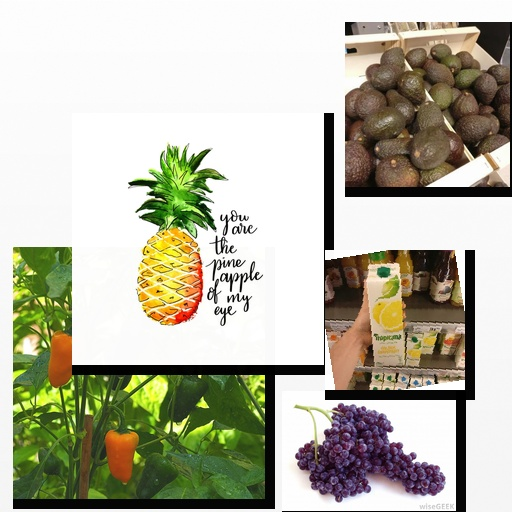
Food items: avocado, grapes, golden_grapefruit_juice, pineapple, jalapeno